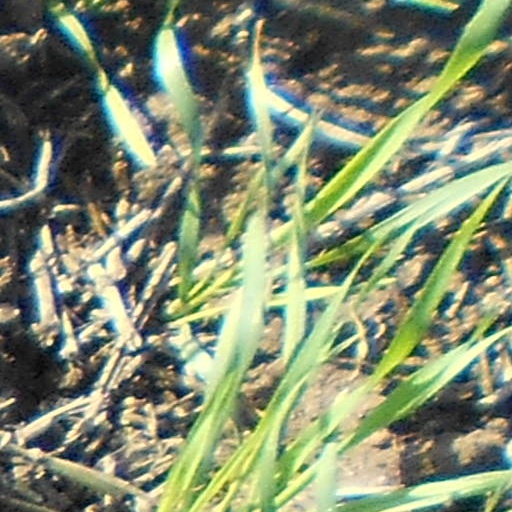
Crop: wheat